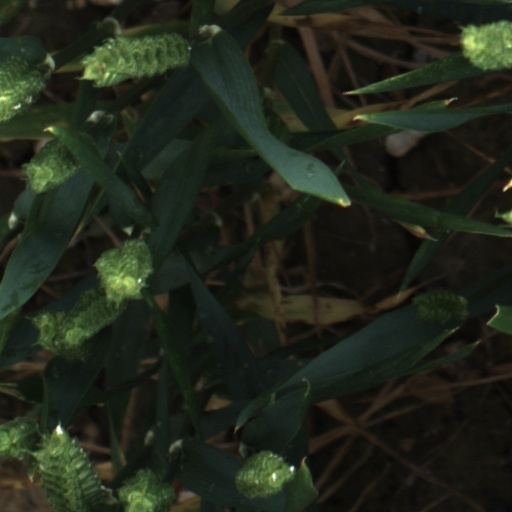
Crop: wheat